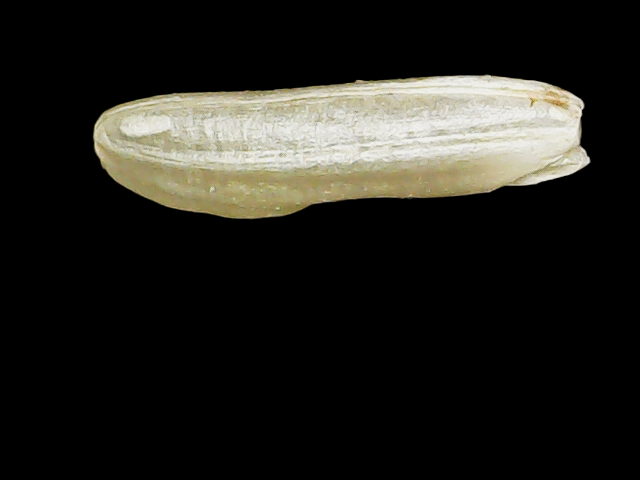
Rice variety: Binadhan16